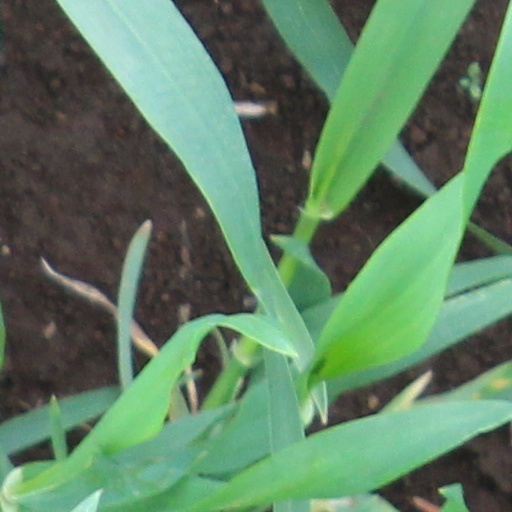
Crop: wheat